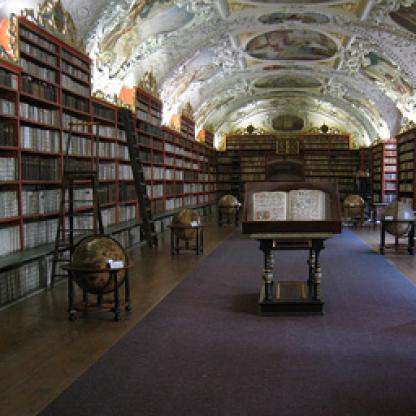
Scene: Indoor